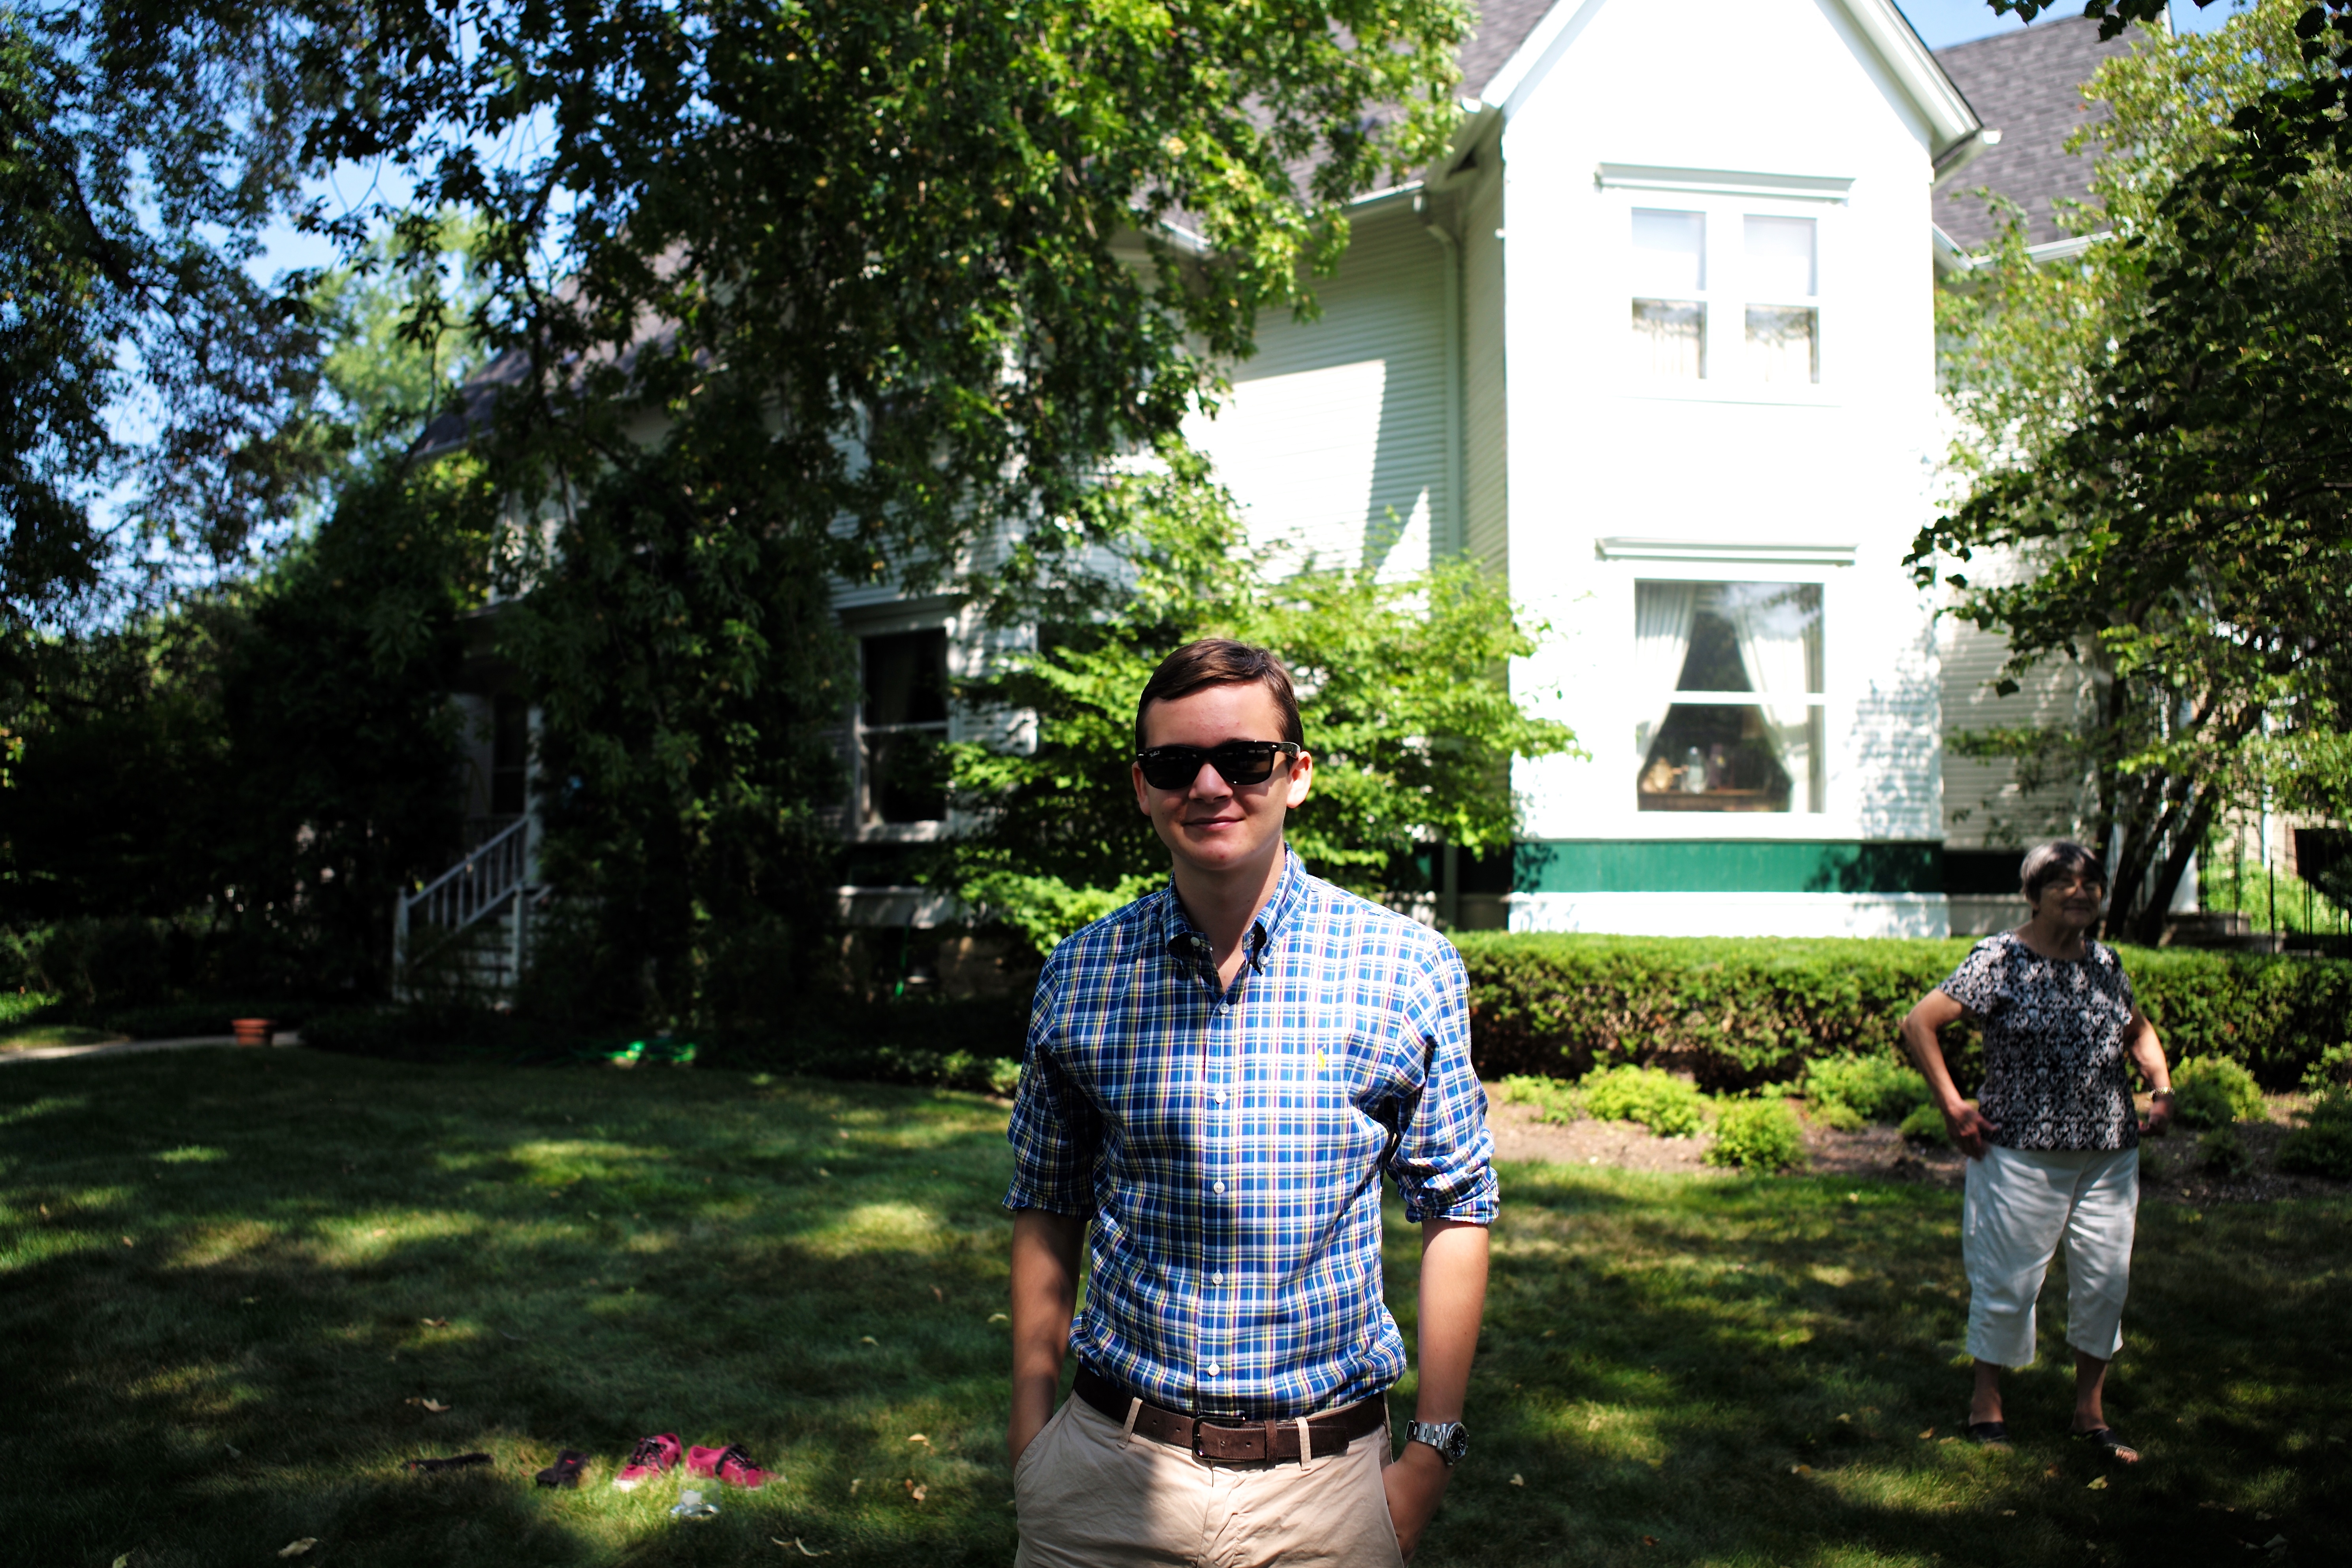
tree, outdoor, lawn, portrait, usa, backyard, garden, m, 28, f2, leica, 240, summicron, asph